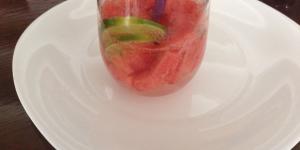
coctel rojo para san valentin